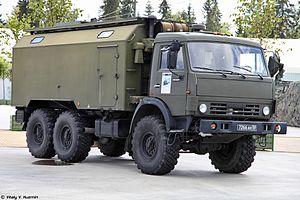
RB-636AM2 "Svet-KU" est un dispositif de guerre électronique mobile russe introduit dans l'armée russe. Il a comme véhicule porteur le KamAZ-5350.